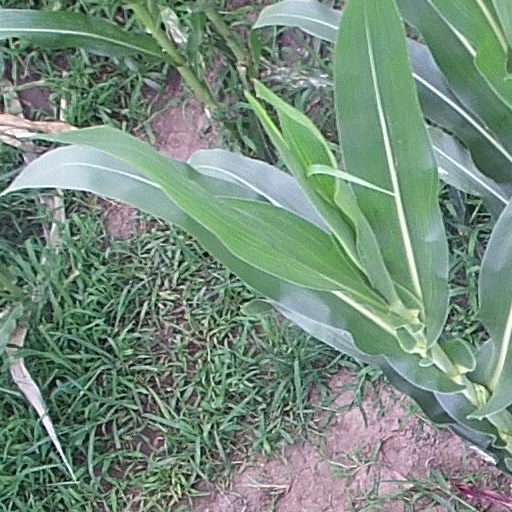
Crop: maize; corn